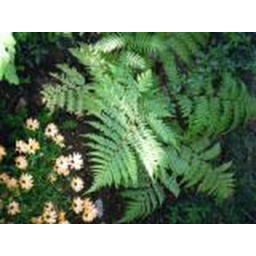
African blue eyed daisy under the care of an Austrailian tree fern